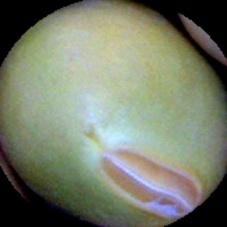
Label: Immature